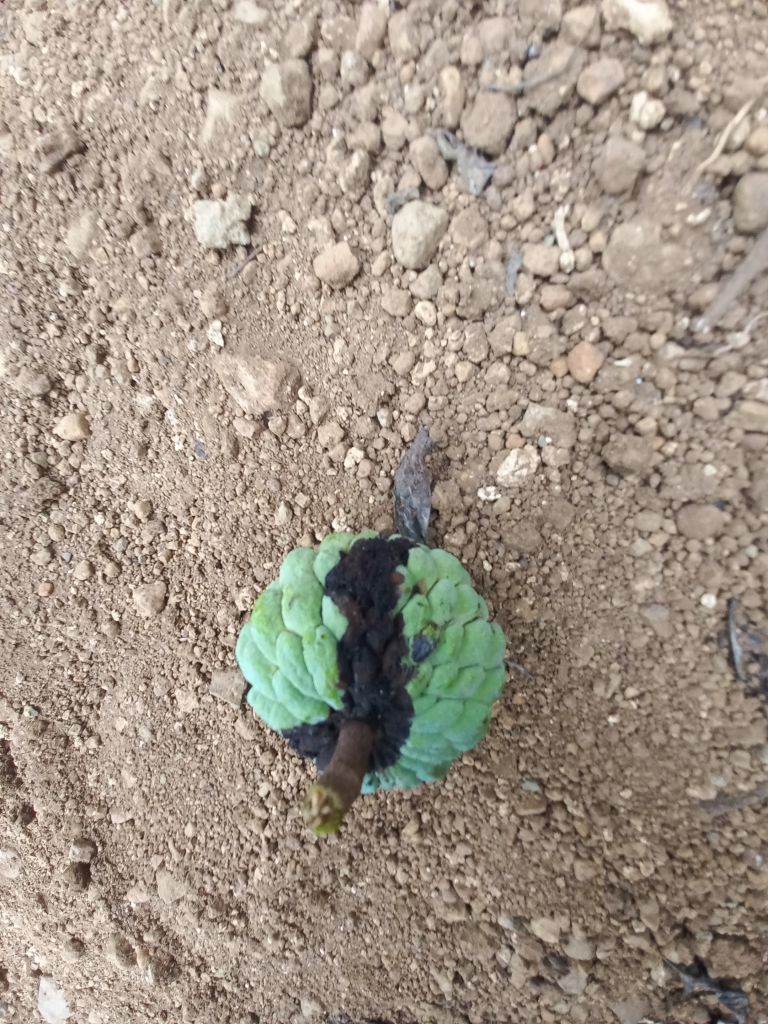
Disease label: Diplodia Rot